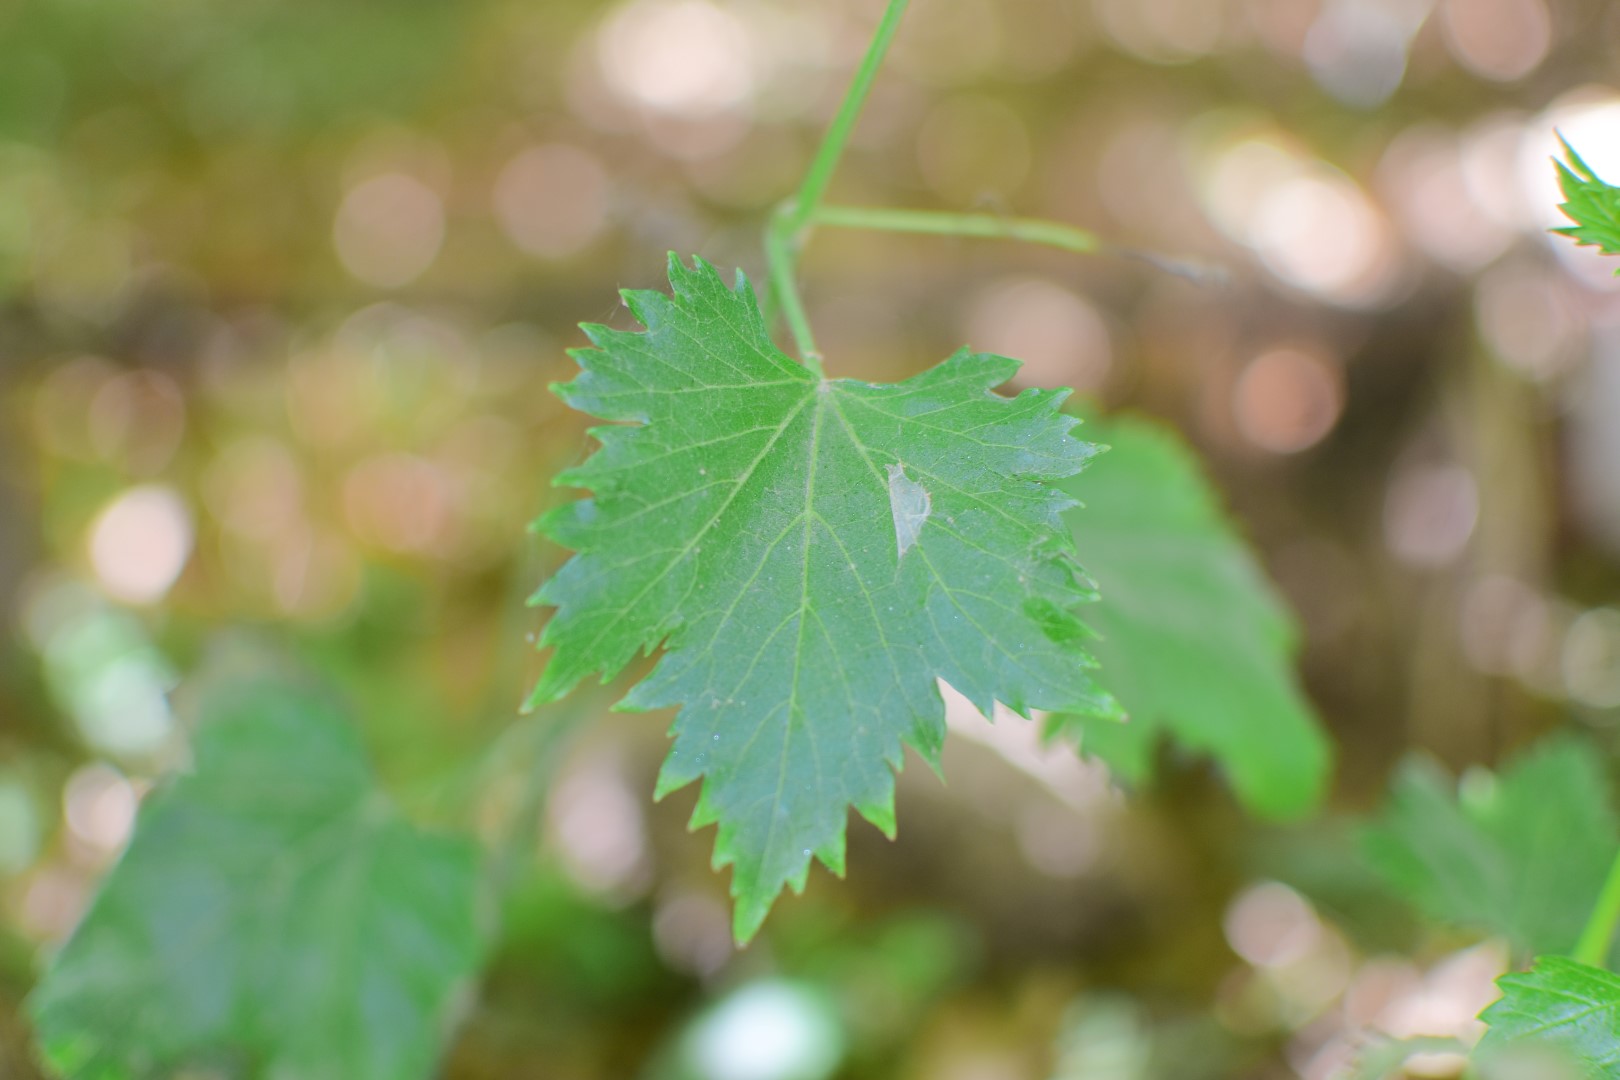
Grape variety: Halawani